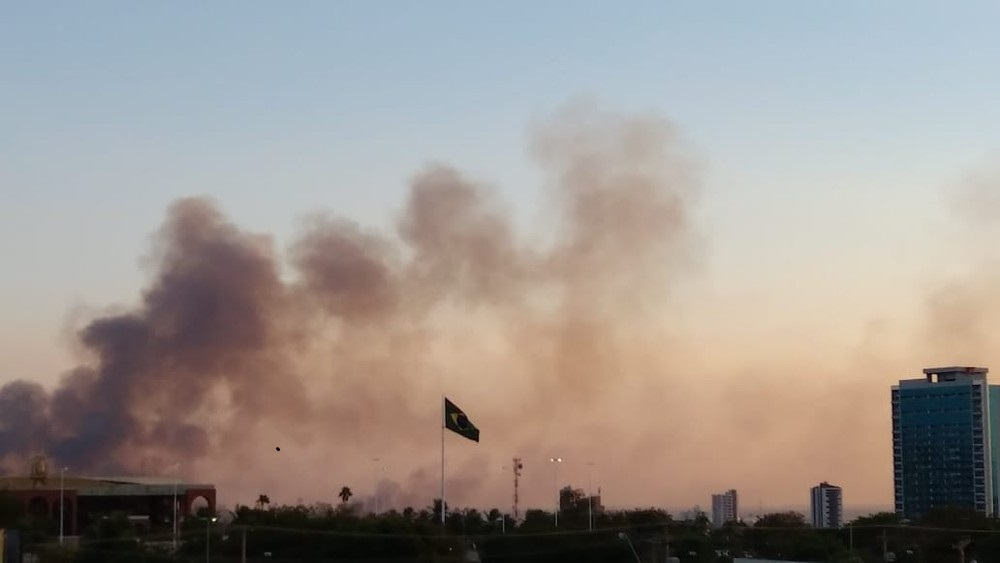
Fire: no
Smoke: yes